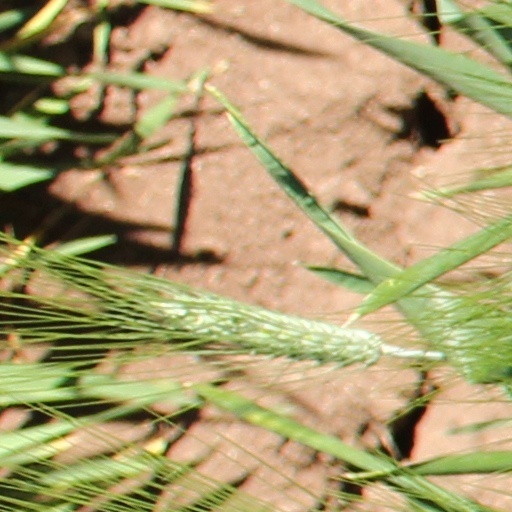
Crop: wheat